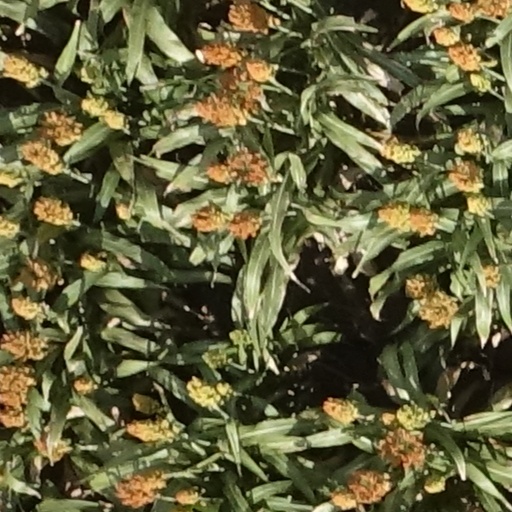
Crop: sorghum